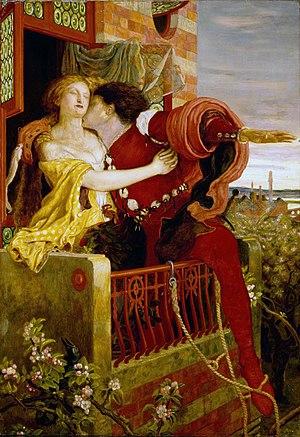
Roméo et Juliette, op. 64, est un ballet de Sergueï Prokofiev, en trois actes, composé en 1935, peu après le retour du compositeur en Union soviétique, et fondé sur la pièce éponyme de William Shakespeare.
Roméo et Juliette est une tragédie de William Shakespeare. Écrite vers le début de sa carrière, elle raconte l'histoire de deux jeunes gens, Roméo Montaigu et Juliette Capulet, qui s'aiment malgré la haine que se vouent leurs familles et connaissent un destin funeste.